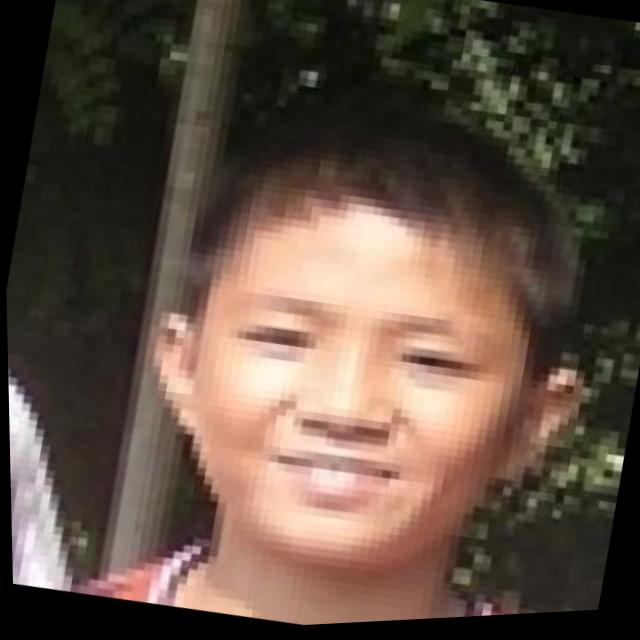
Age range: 13-20